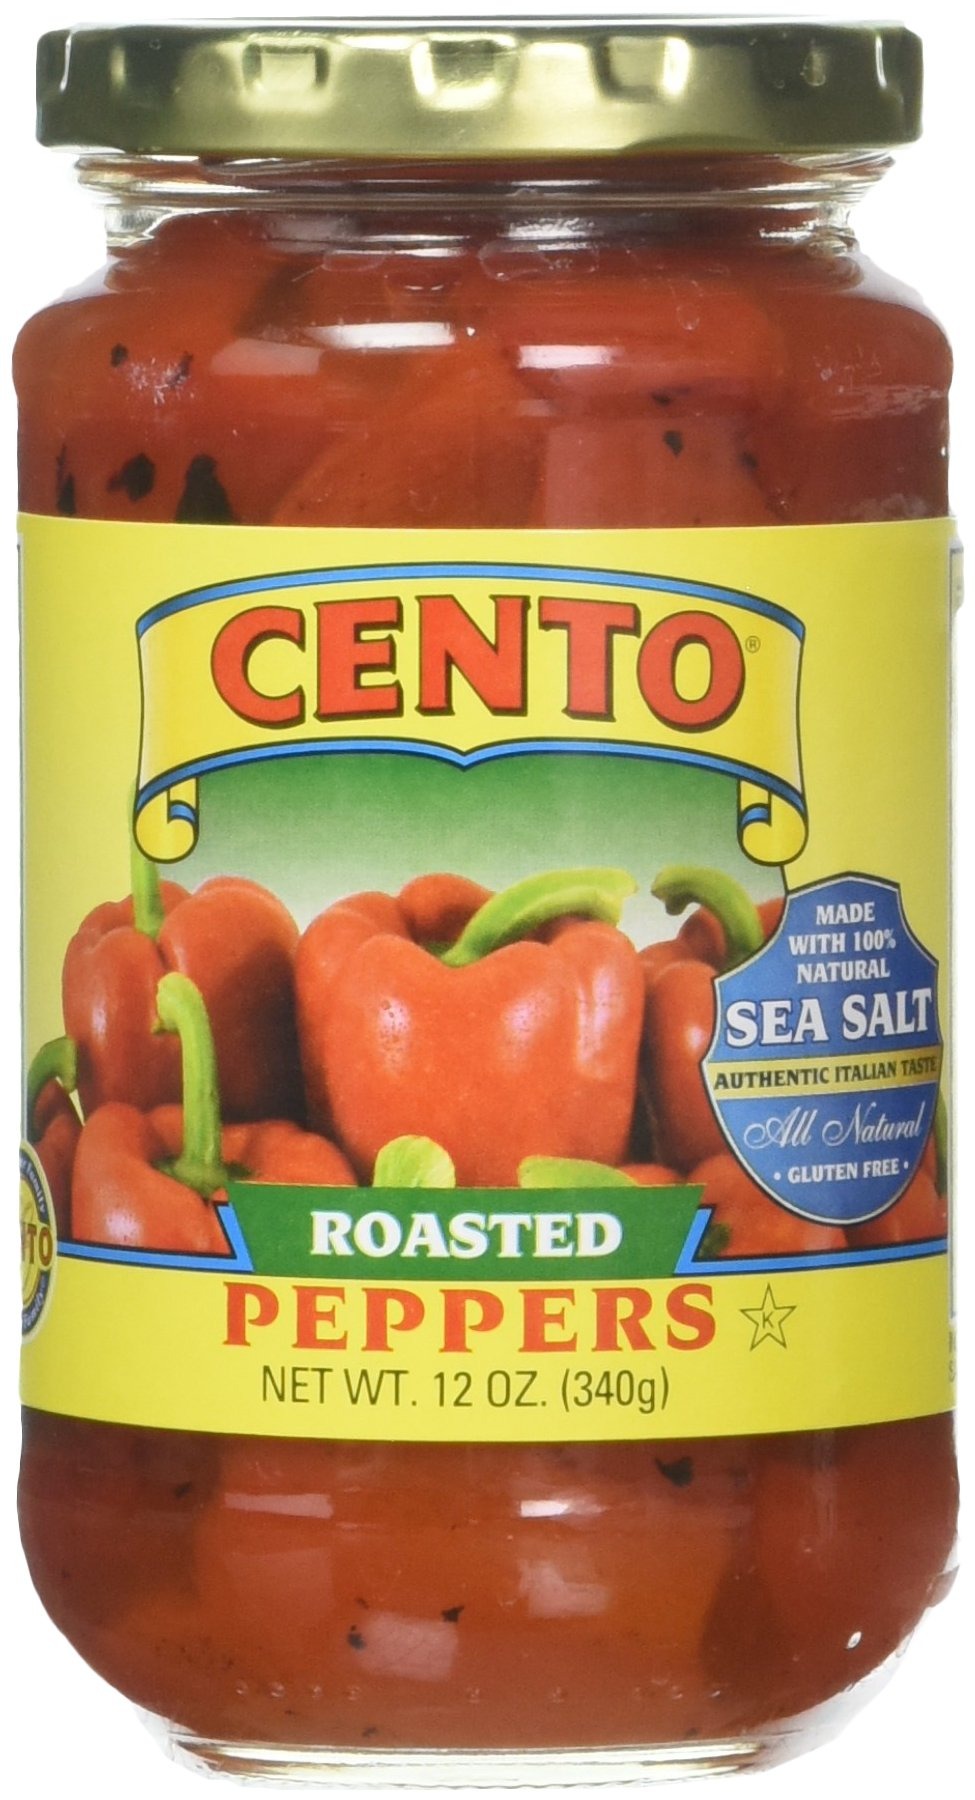
Item Name: Cento Pepper Red Yellow Roasted, 12 Ounce (Pack of 12)
Bullet Point 1: Fire roasted
Bullet Point 2: California grown
Bullet Point 3: Gluten free
Bullet Point 4: Kosher
Value: 144.0
Unit: ounce

Price: 48.98